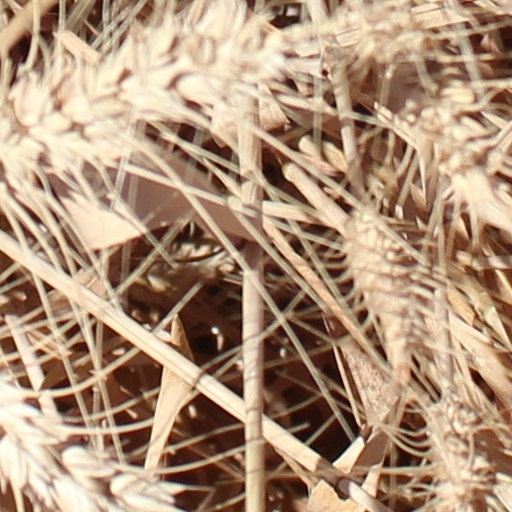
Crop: wheat